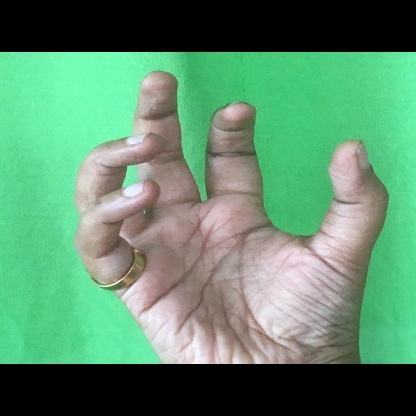
Mudra: Padmakosha